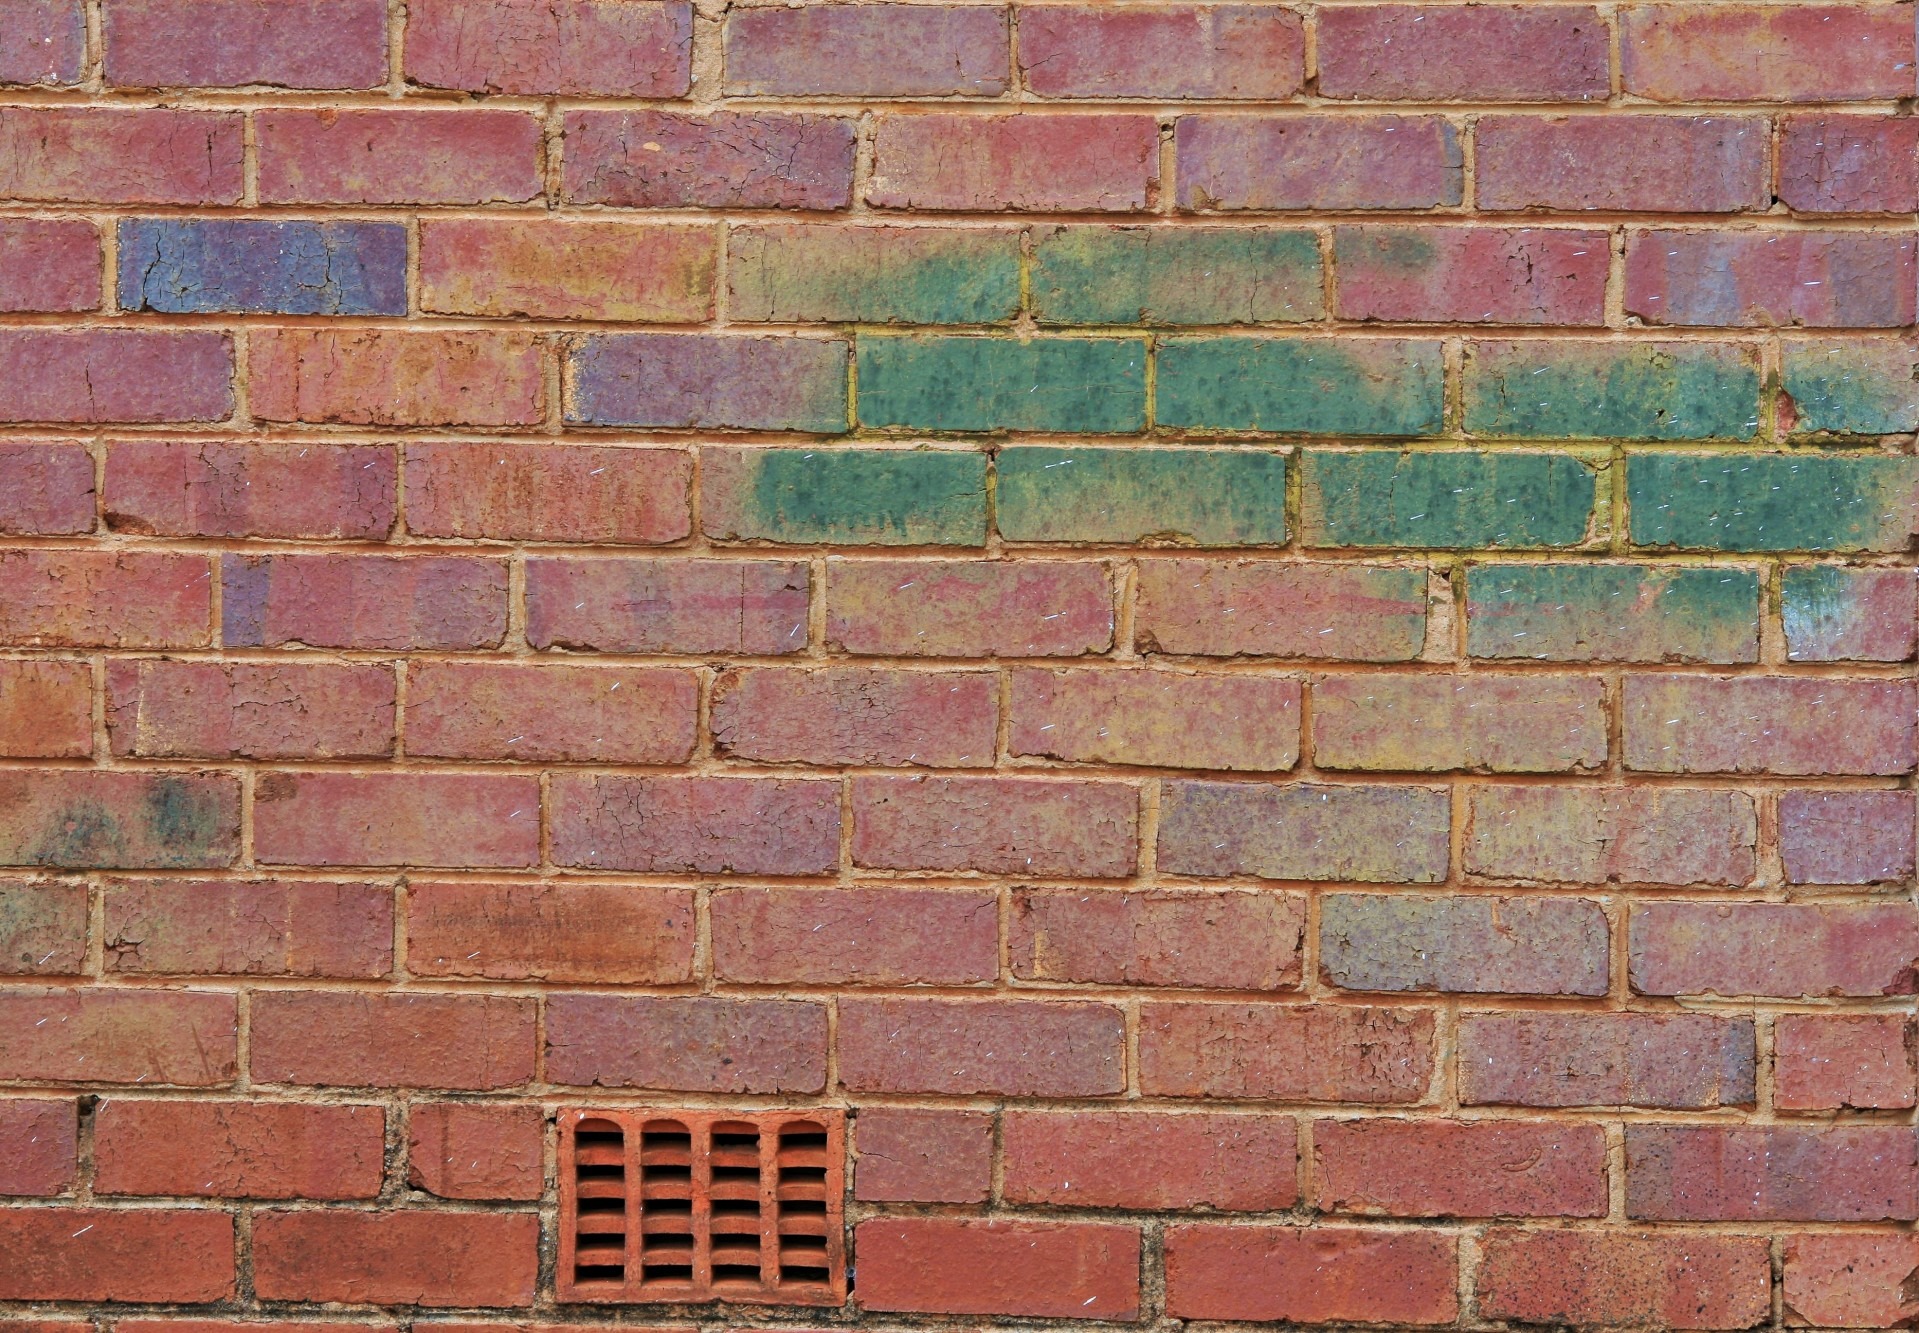
floor, wall, green, red, tile, brick, material, brickwork, ventilation